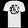
Label: T - shirt / top